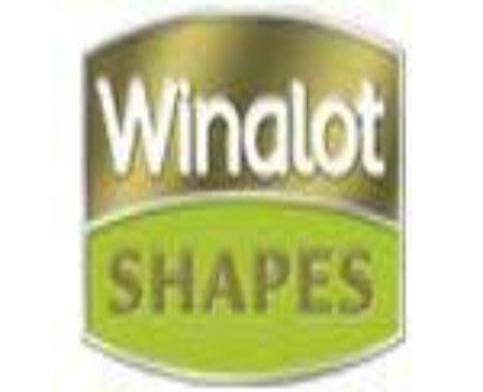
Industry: Necessities